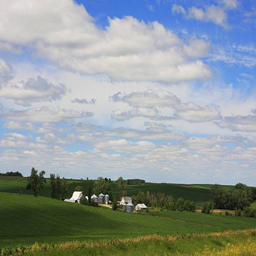
rural landscape on a summer day